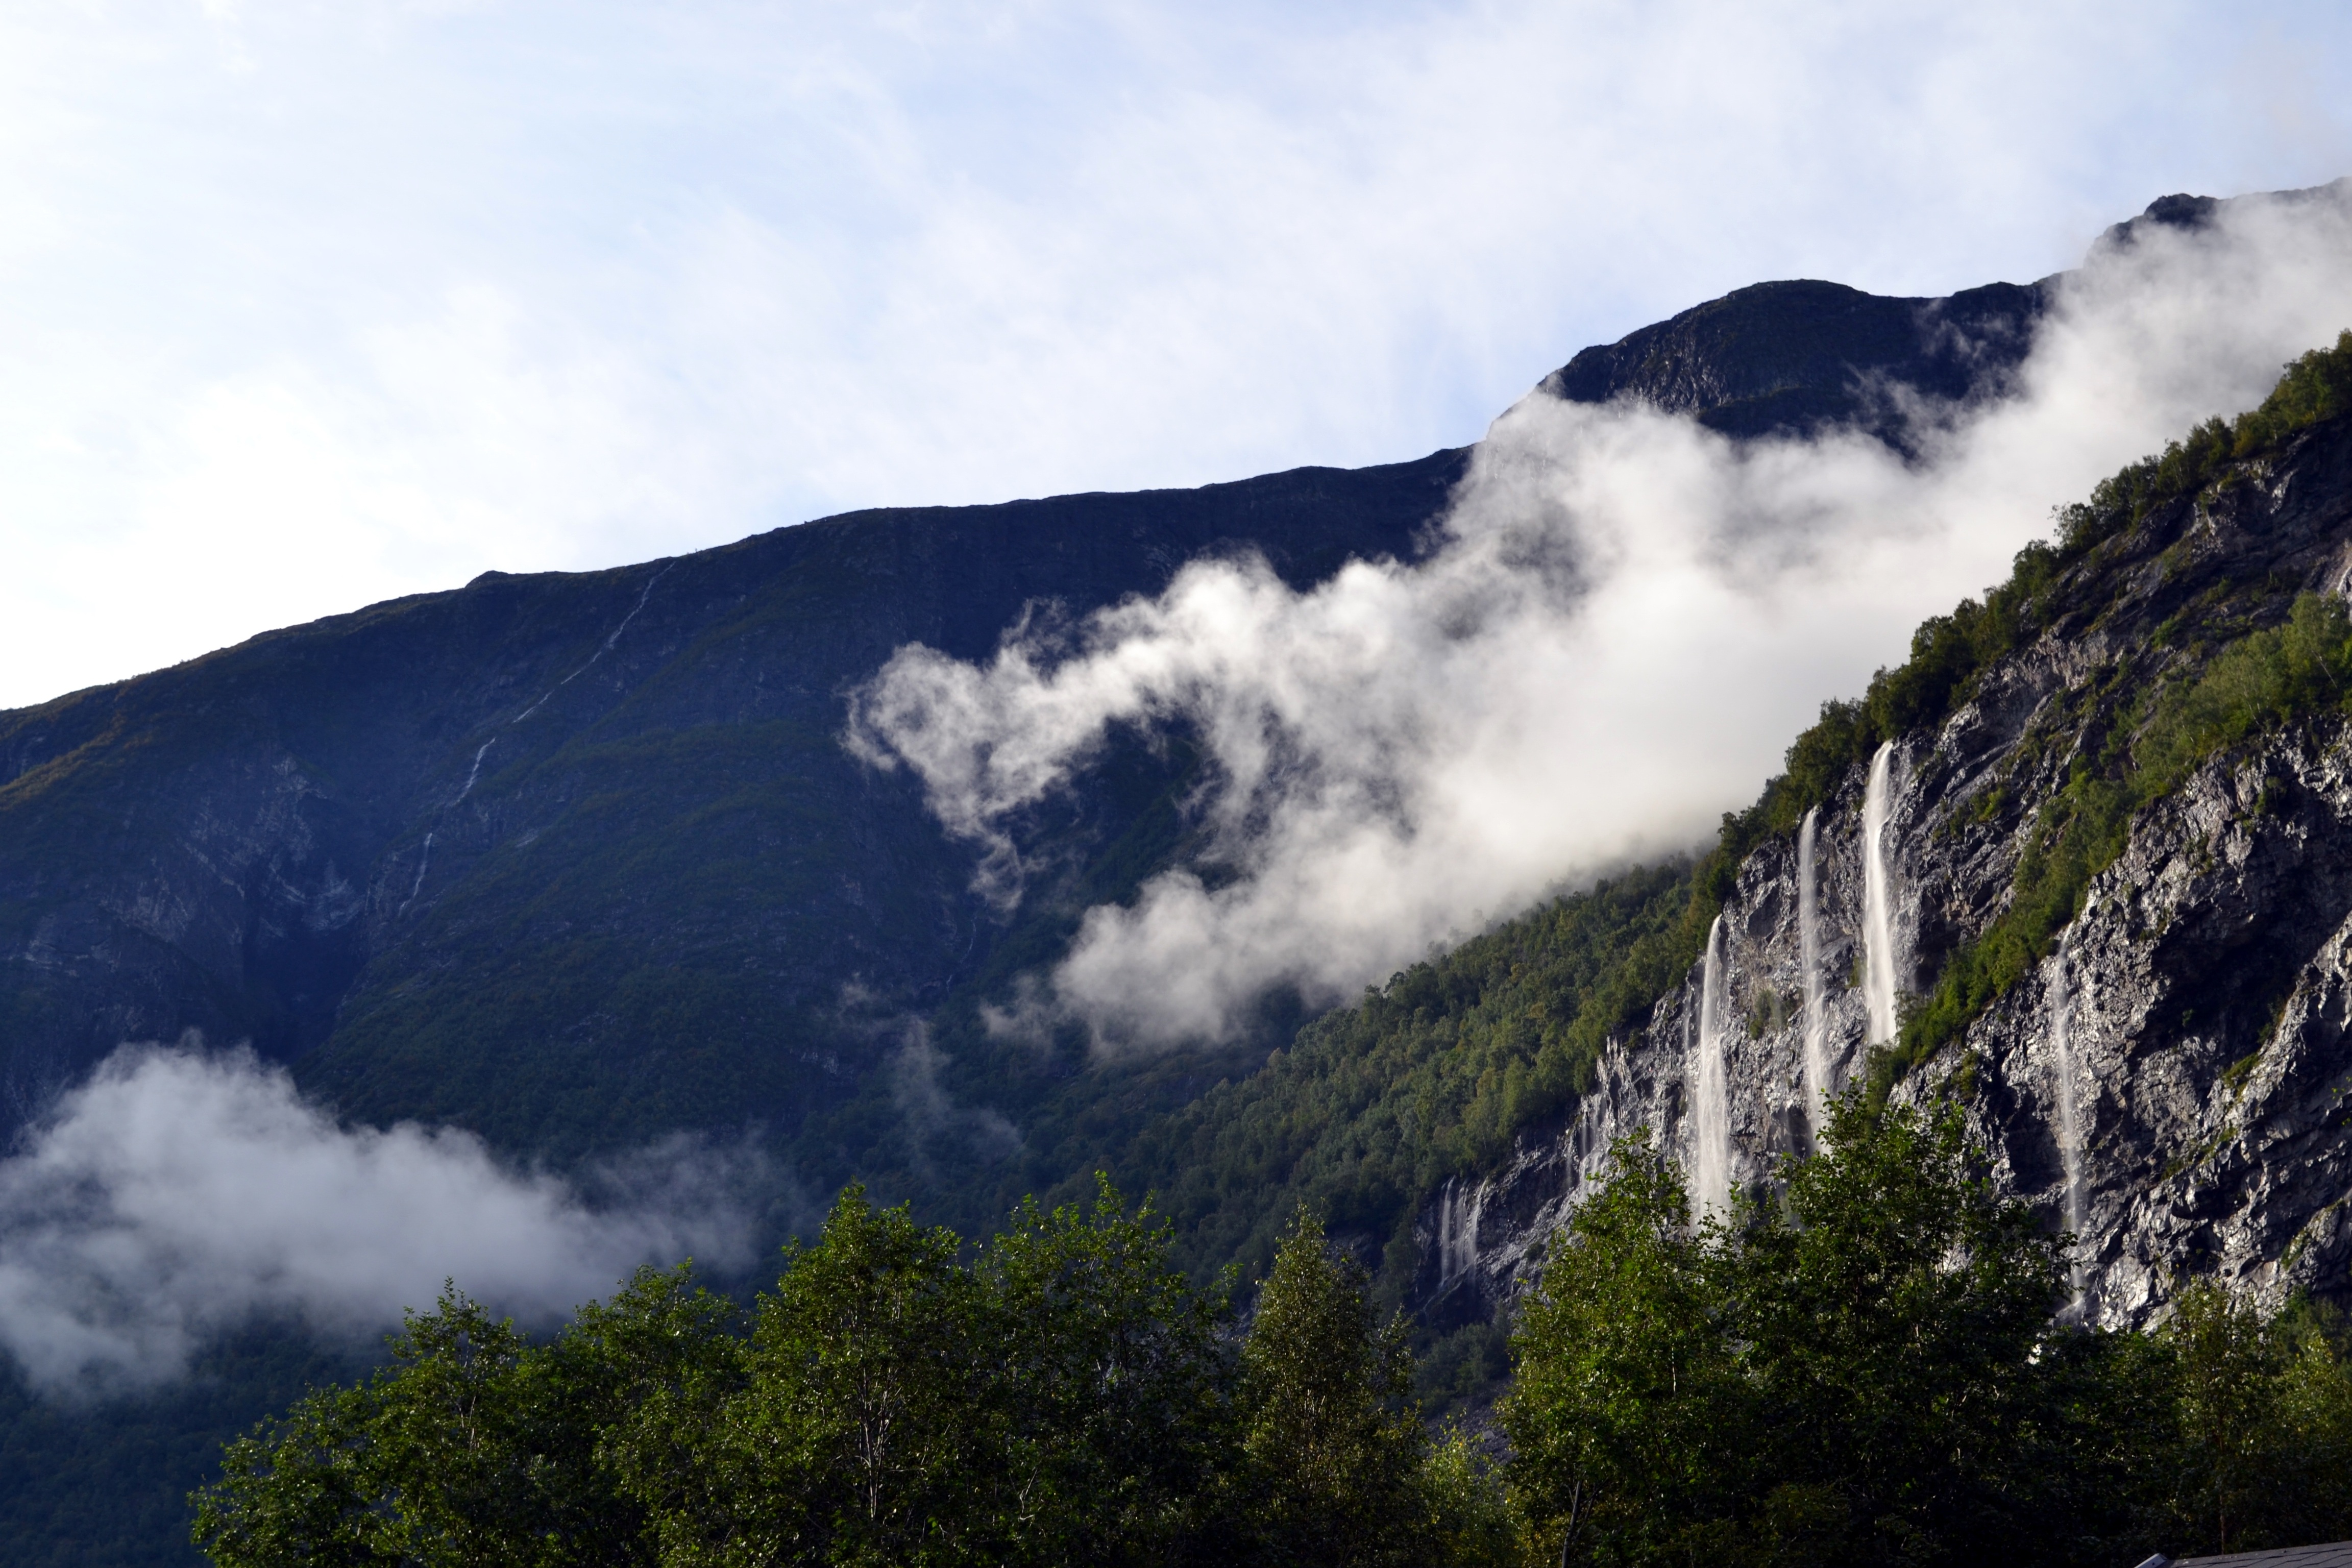
landscape, nature, waterfall, wilderness, mountain, snow, cloud, sky, hill, view, mountain range, weather, fjord, terrain, ridge, summit, top view, mountains, alps, the height of the, landform, mountain pass, geographical feature, atmospheric phenomenon, mountainous landforms, geological phenomenon